Chancre

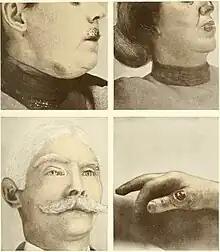
Chancres on the face and hand

A chancre is a painless genital ulcer most commonly formed during the primary stage of syphilis. This infectious lesion forms around 21 days after the initial exposure to "Treponema pallidum", the gram-negative spirochaete bacterium causing syphilis, but can range from 10 to 90 days. Without treatment it may persist for two to six weeks before healing. Chancres transmit syphilis through direct physical contact. These ulcers usually form on or around the anus, mouth, penis and vulva.